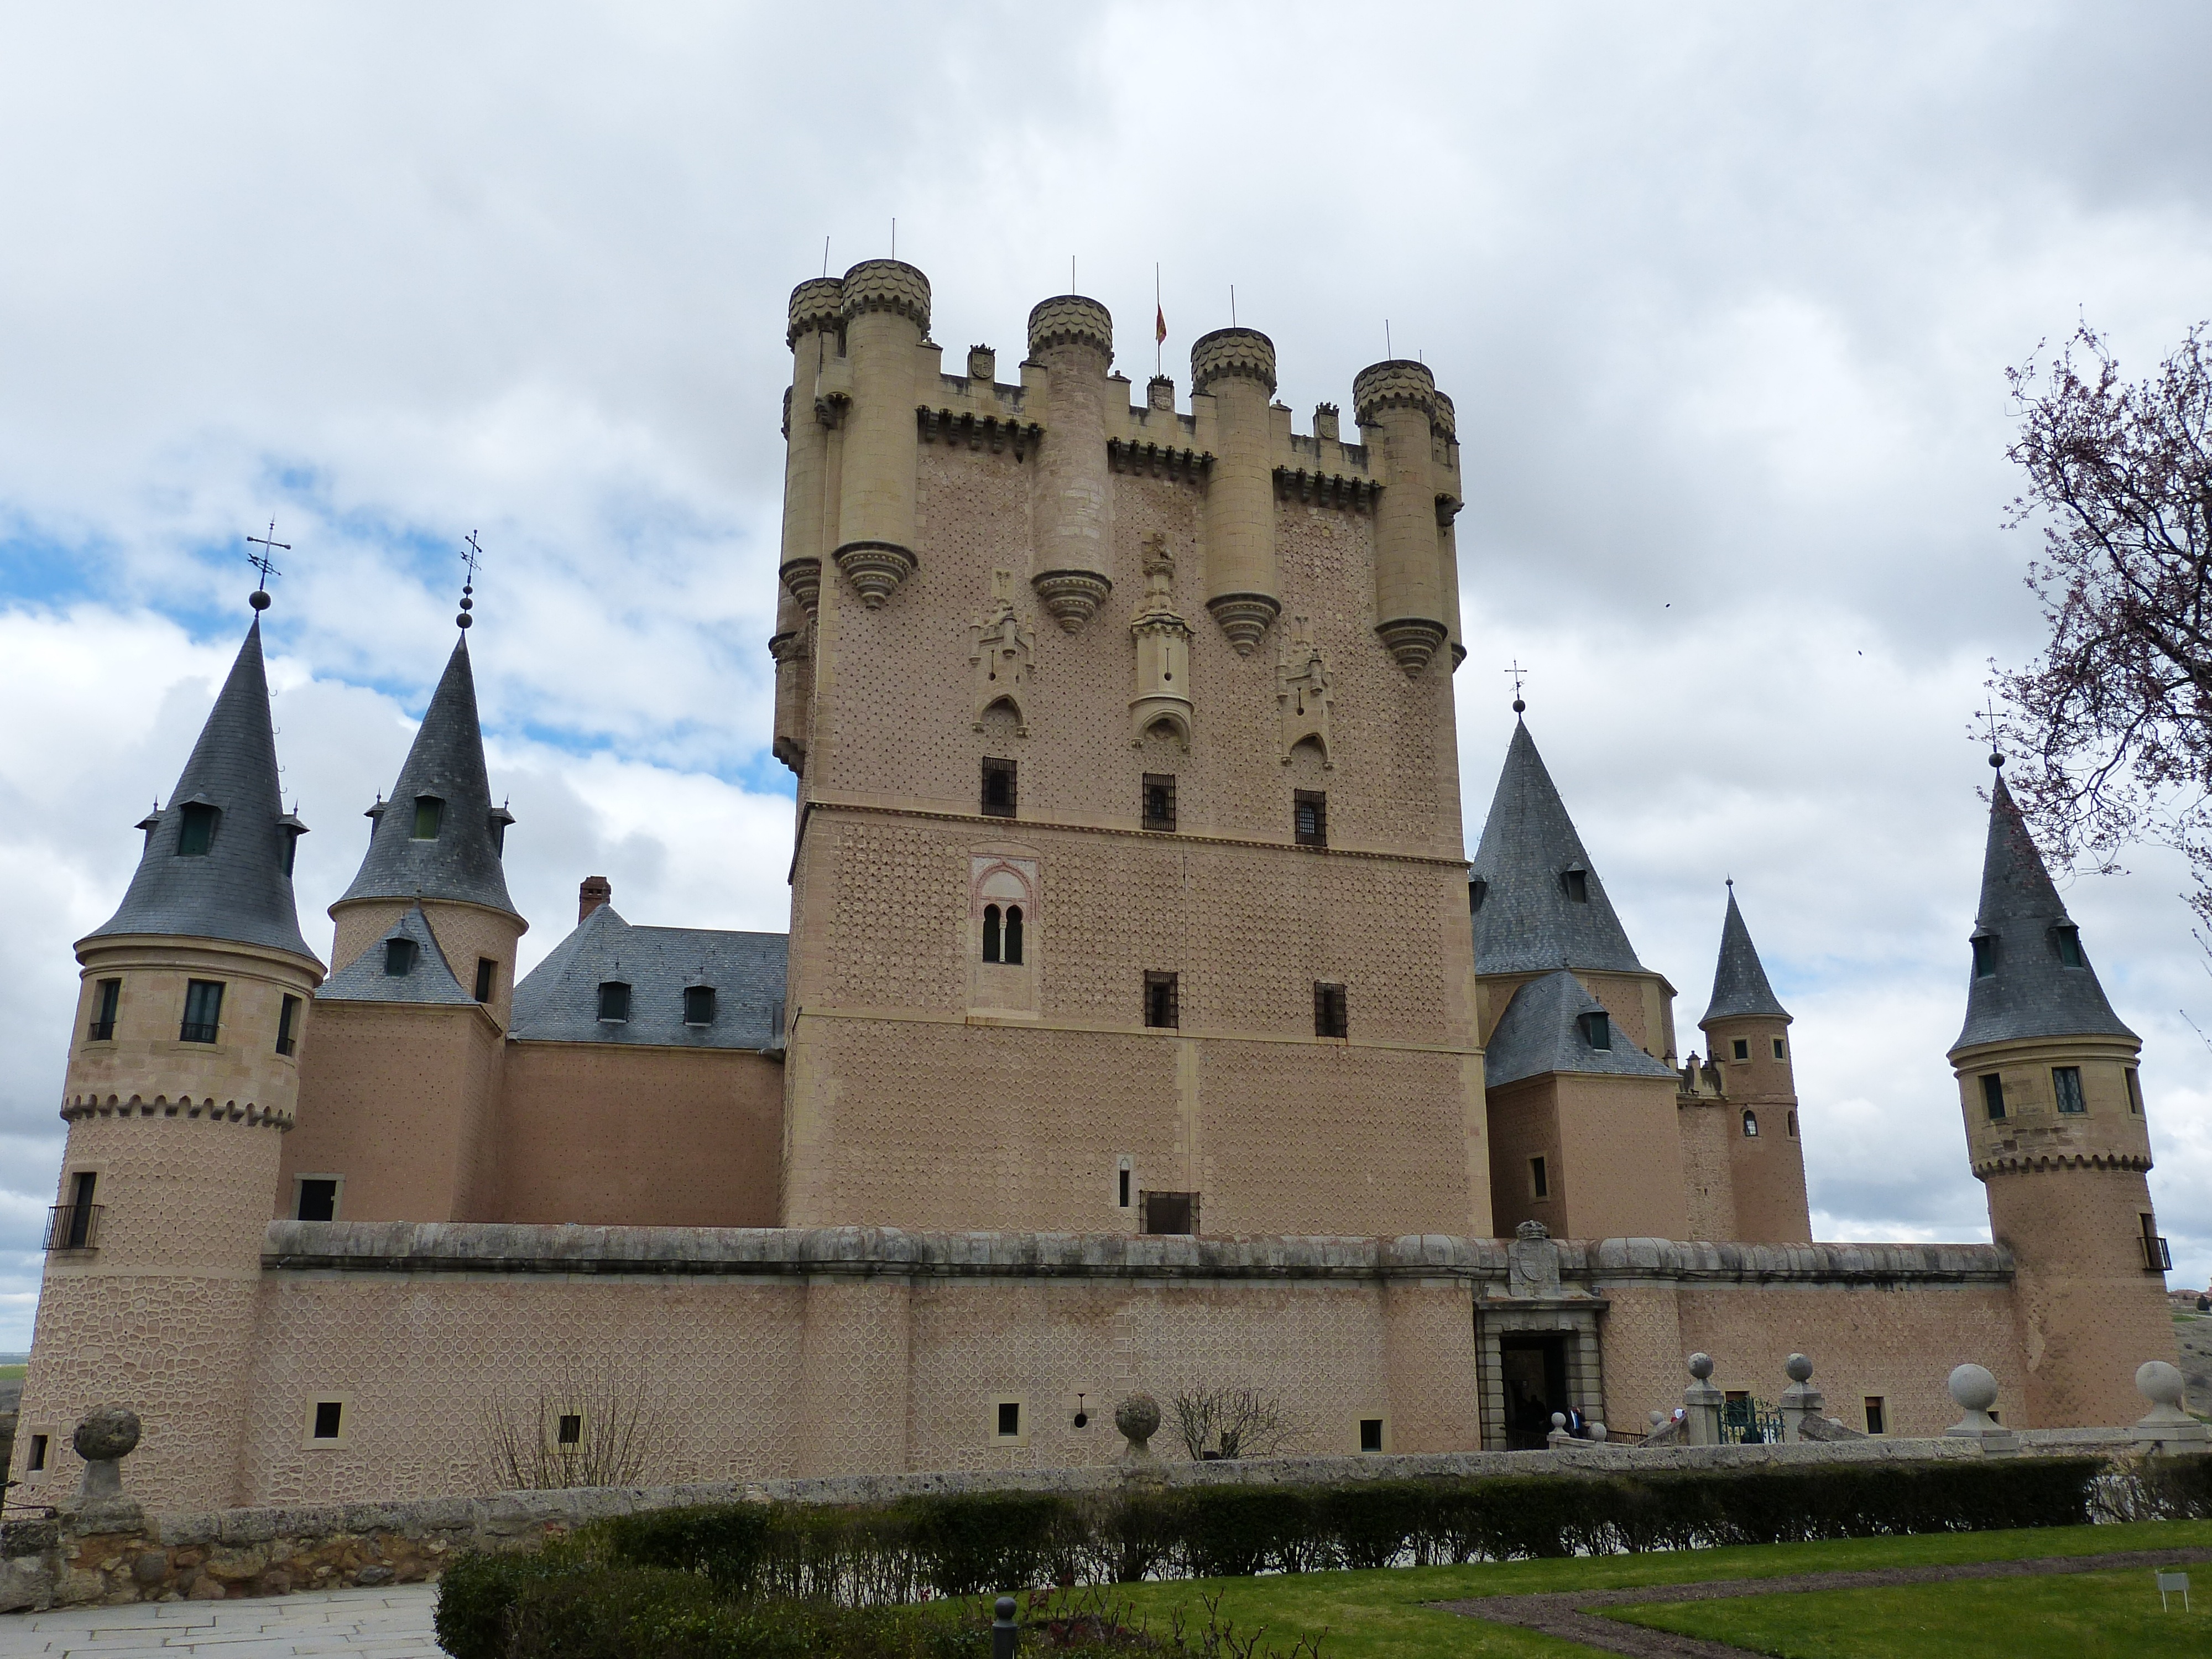
building, chateau, wall, tower, castle, fortification, old town, fortress, spain, monastery, segovia, alcazar, historically, moat, castile, stately home, historic site, spanish missions in california, water castle